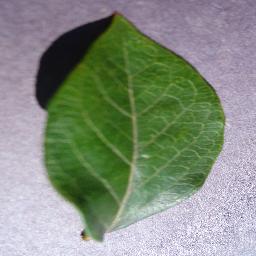
Label: Blueberry___healthy